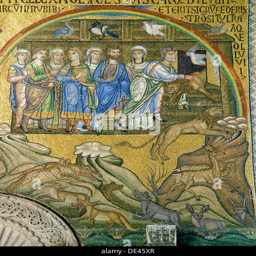
one of a number of mosaics depicting scenes from religious text